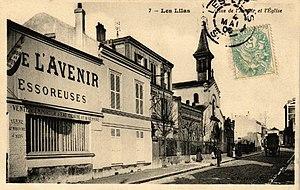
Les Lilas.Rue de l'Avenir.Église
La rue Jean-Moulin, est une voie de communication des Lilas.